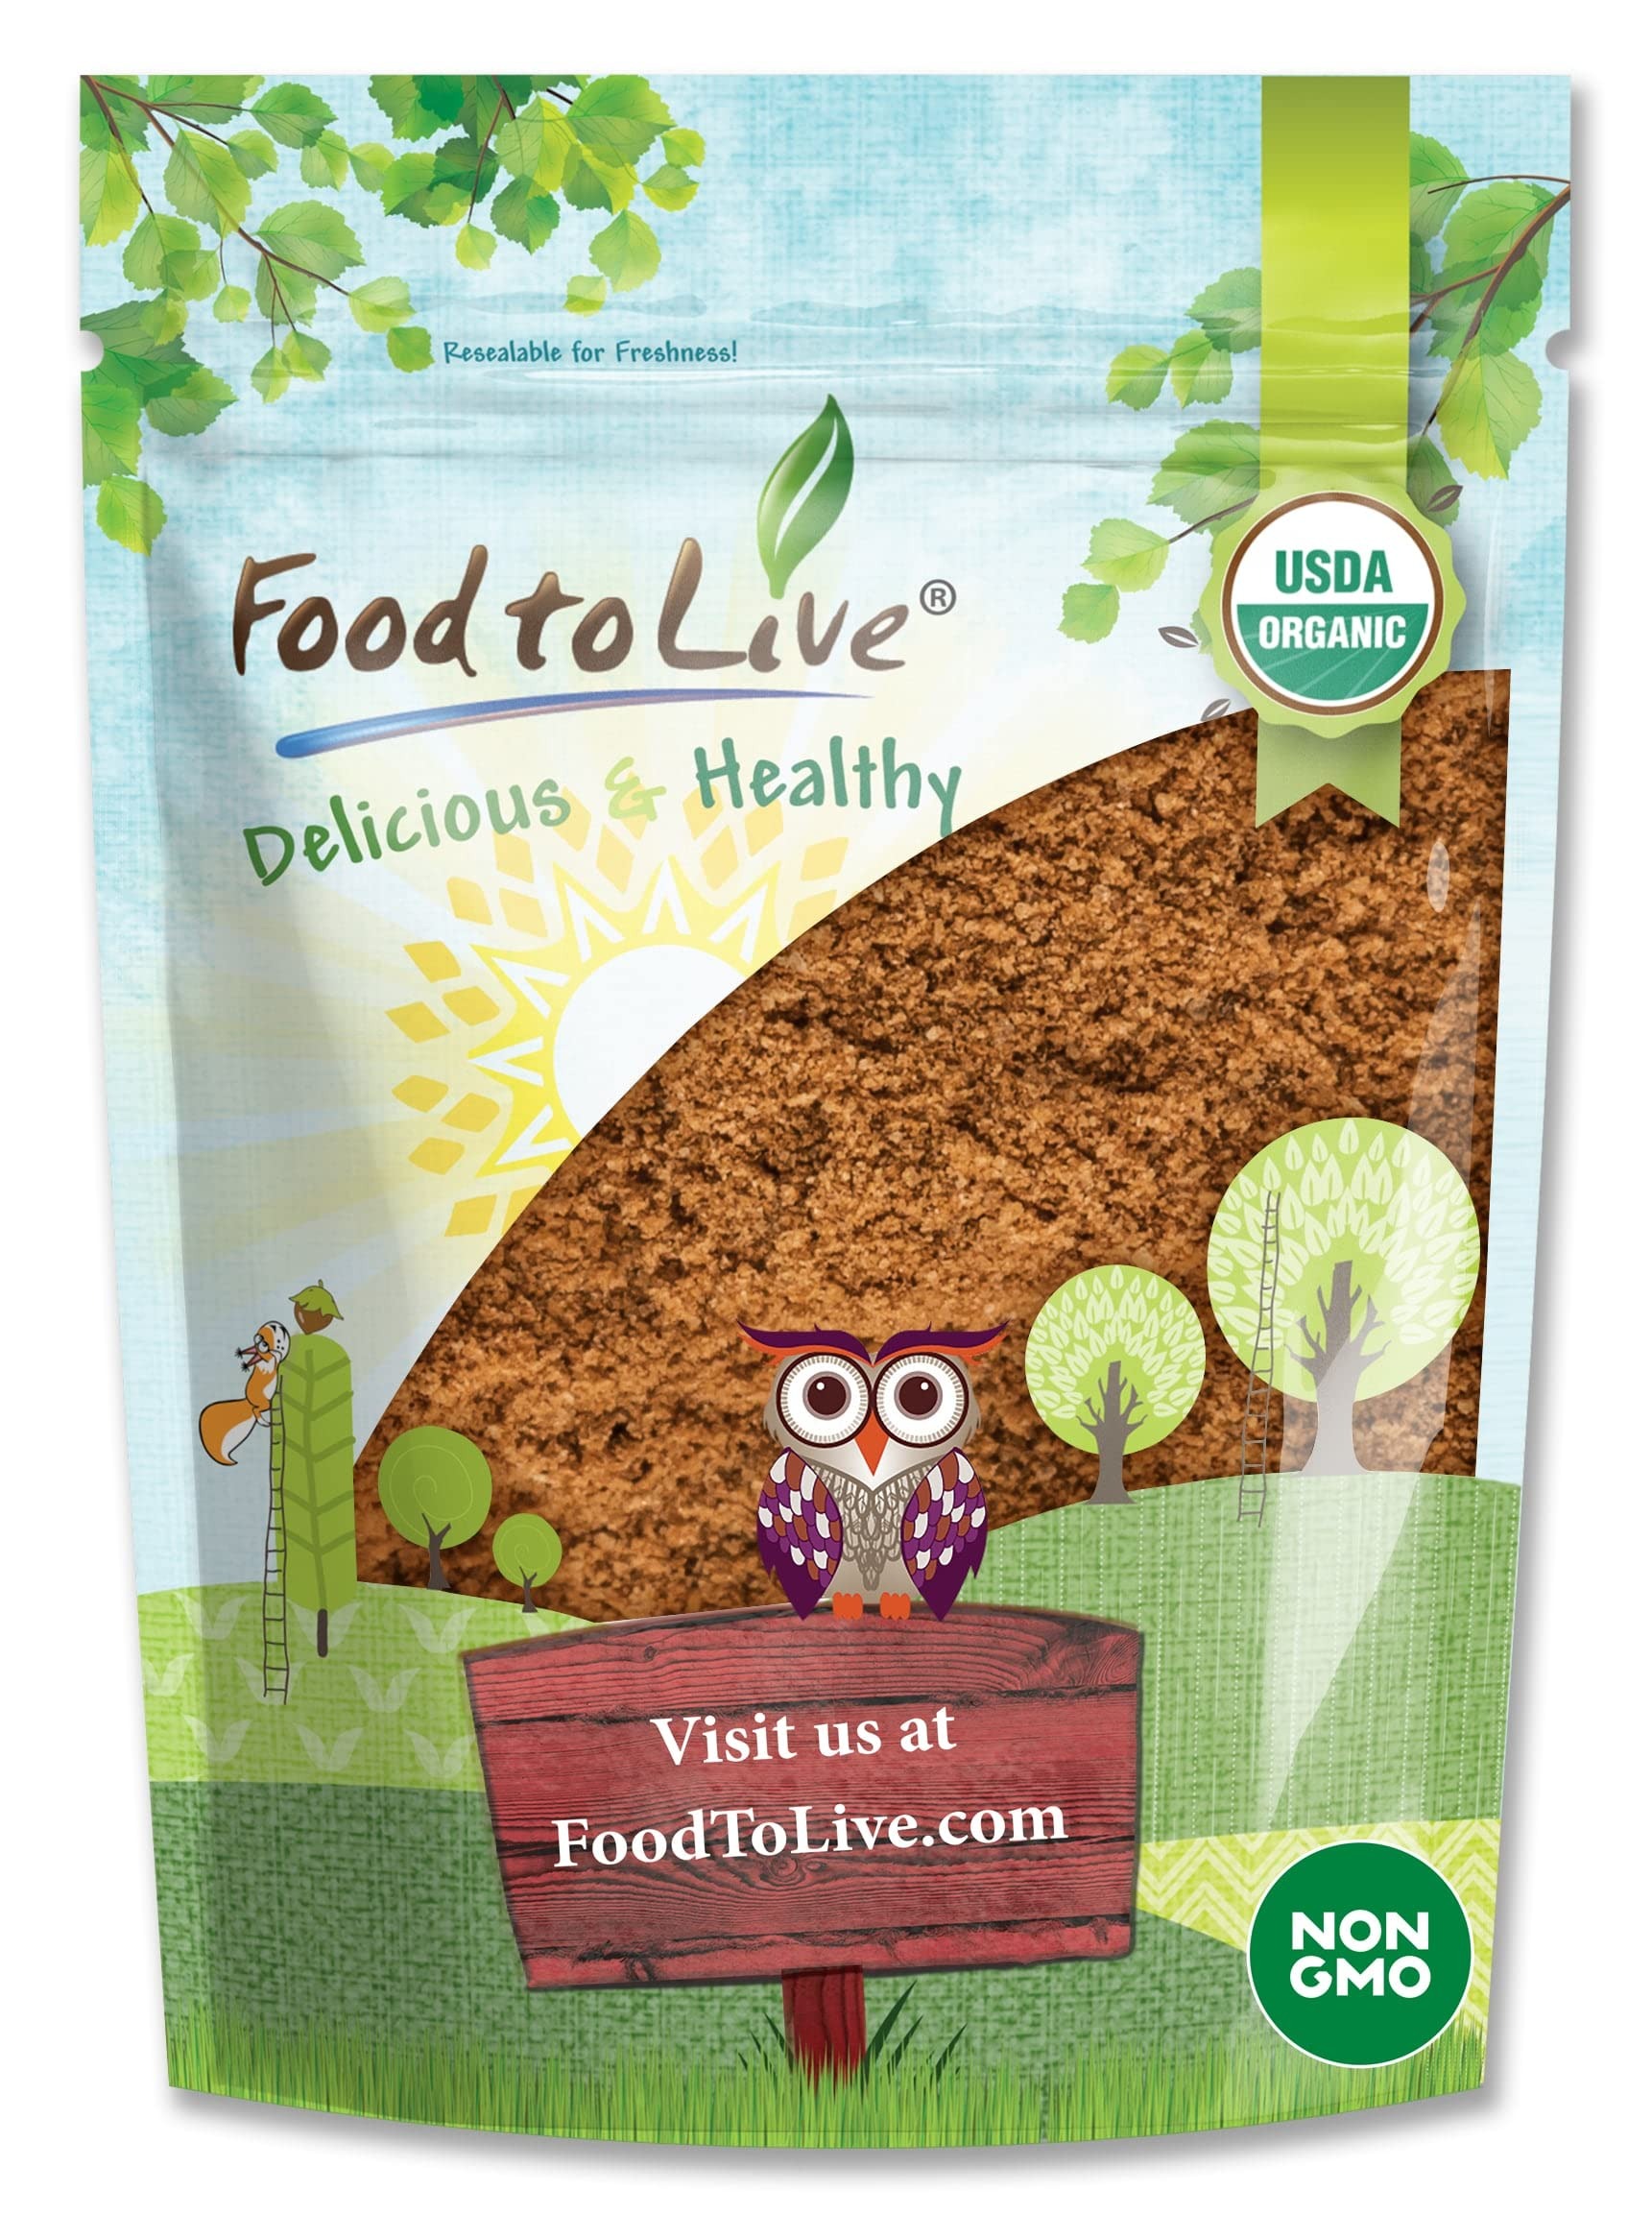
Item Name: Food to Live Organic Golden Berry Powder, 2 Pounds — Non-GMO, Made from Raw and Dried Goldenberries, Vegan Superfood, Rich in Vitamins and Minerals, Great for Drinks, Teas and Smoothies, Bulk
Bullet Point 1: ✔️ORGANIC PRODUCT: Food to Live offers GMO and toxin-free certified Organic Goldenberry Powder.
Bullet Point 2: ✔️BOOST OF MINERALS: Organic Goldenberry Powder is rich in iron, manganese, potassium, and cooper.
Bullet Point 3: ✔️PERFECT BREAKFAST: Start your day with Goldenberry Powder smoothie with frozen fruits.
Value: 32.0
Unit: Ounce

Price: 34.11